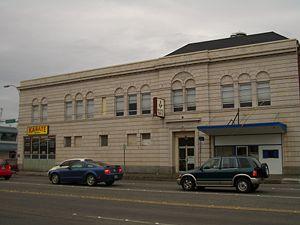
La franc-maçonnerie aux États-Unis de par son histoire, est très différente de celle qui prédomine en Europe. Elle se caractérise par sa transparence et par son nombre important de membres qui, quoi que décroissant, représente encore près de deux millions répartis dans environ 15 000 ateliers, pour cinquante grandes loges dites « régulières ». La structure fédérale du pays conduit à ce que chaque État des États-Unis dispose de sa propre grande loge.